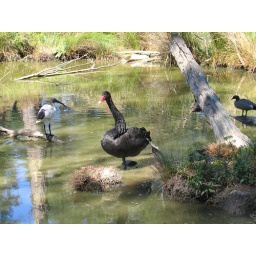
Black swan is very popular in South-East coast of Australia